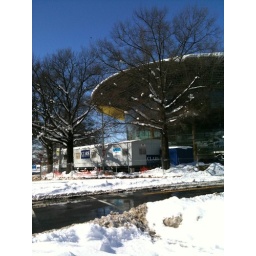
Not a cloud in the sky in the days after a huge snowstorm pummeled much of the East Coast.